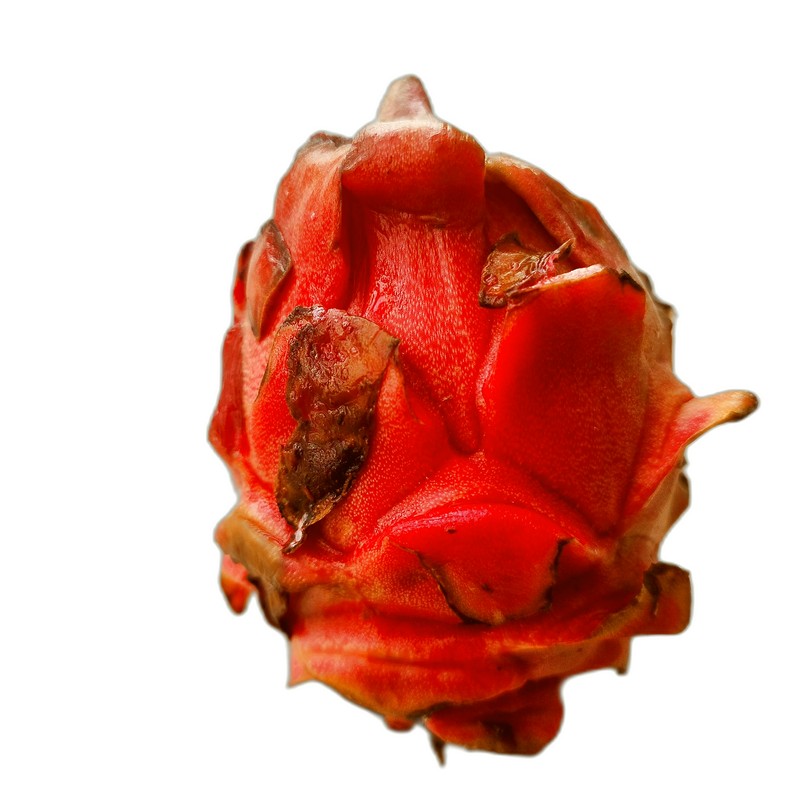
Label: Defect Dragon Fruit